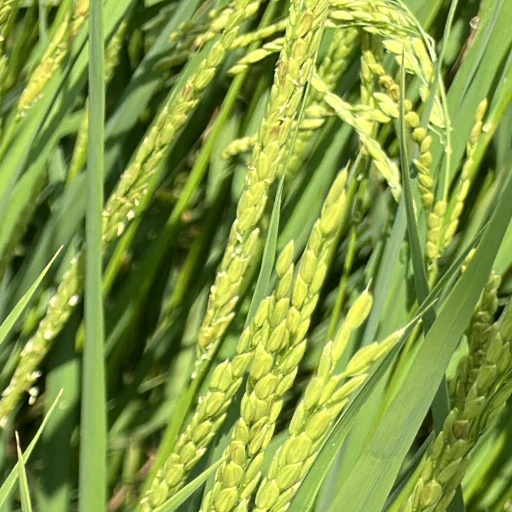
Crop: rice